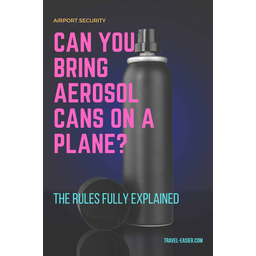
Label: metal